Church of St Mary, Bideford

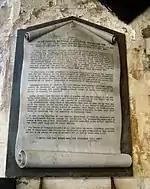
Wall memorial to the Arctic explorer and Royal Navy officer Admiral Bedford Clapperton Trevelyan Pim

Sir Thomas' great grandson was Captain of the Mary Rose which sank off Portsmouth in 1545. His great great grandson was Sir Richard Grenville who became a famous Elizabethan sailor, coloniser and administrator. As captain of the "Revenge" he died at the Battle of Flores (1591), fighting against overwhelming odds, and refusing to surrender his ship to the far more numerous Spanish.